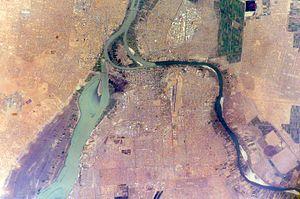
L'île de Tuti est une île du Soudan, située au confluent du Nil Bleu et du Nil Blanc lorsqu'ils se rejoignent pour former le Nil.
Le Nil Bleu est un cours d'eau d'Afrique de l'Est. Prenant naissance au lac Tana sur les plateaux d'Éthiopie, il forme le Nil lors de sa confluence avec le Nil Blanc à Khartoum, au Soudan.
Le Nil Blanc est un embranchement du Nil.